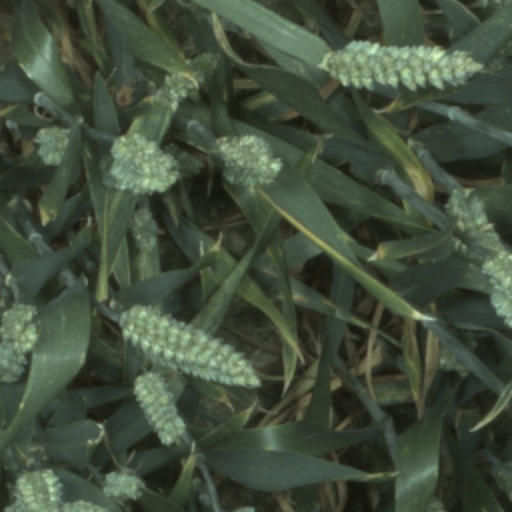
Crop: wheat